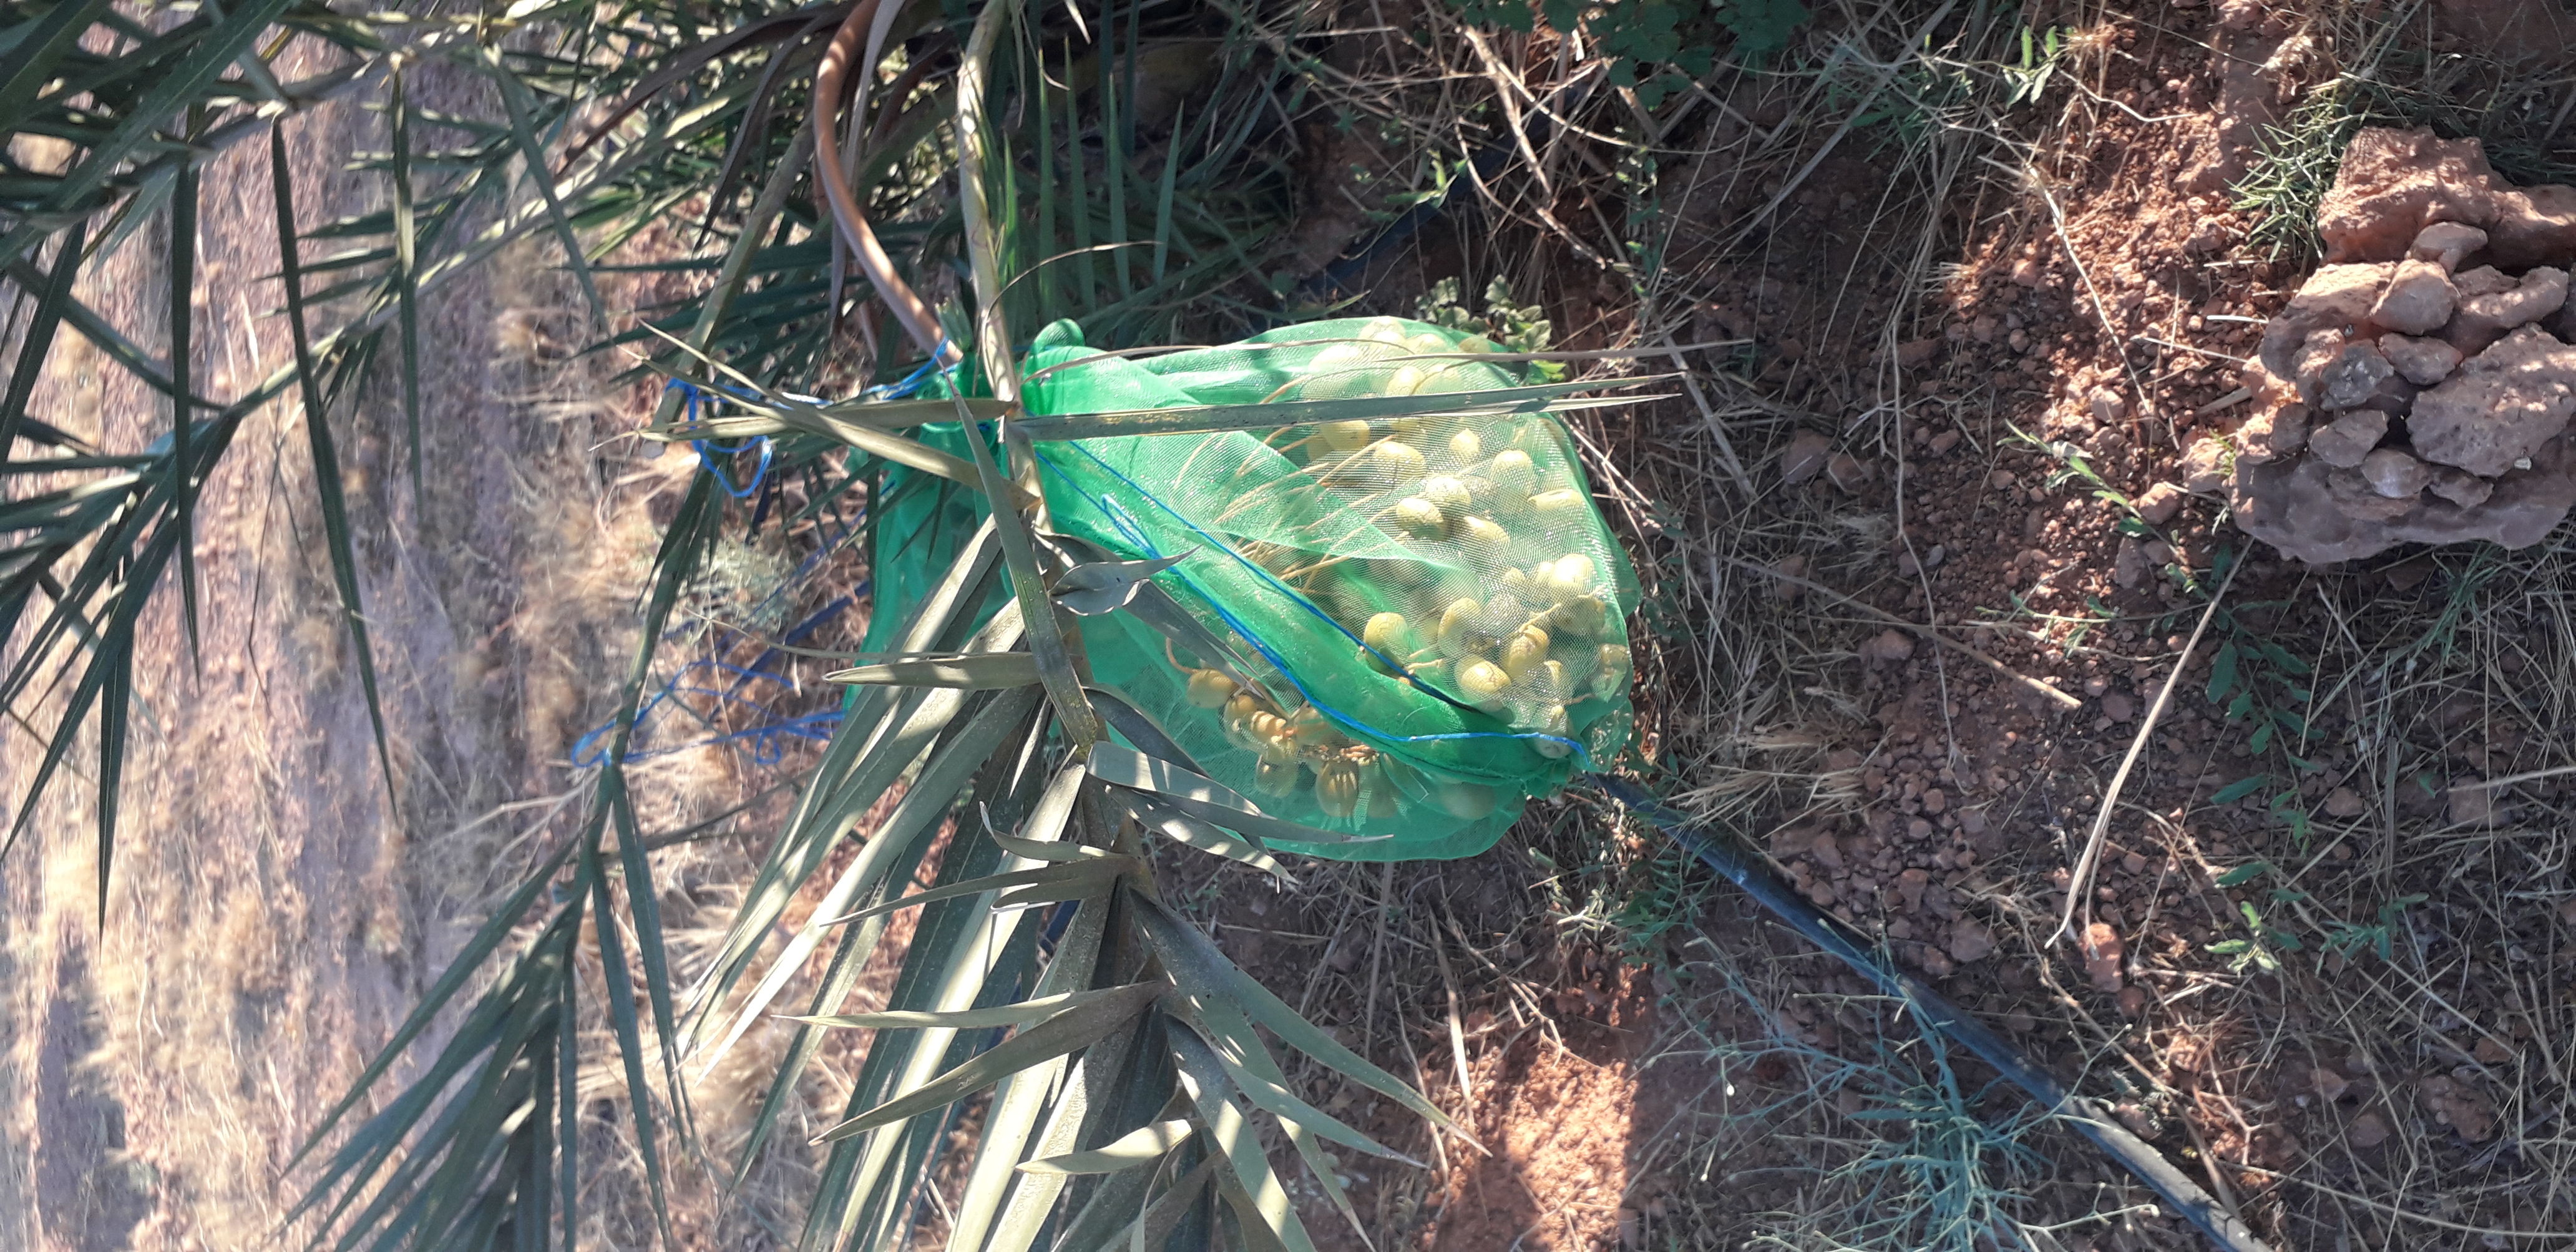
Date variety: Boufagous